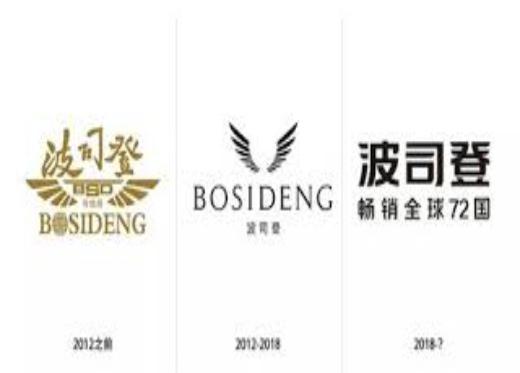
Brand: Bosideng
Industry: Clothes